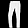
Label: Trouser